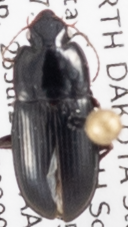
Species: Harpalus opacipennis
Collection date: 2020-07-28
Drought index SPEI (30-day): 0.39
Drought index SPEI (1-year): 1.28
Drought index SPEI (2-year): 2.09